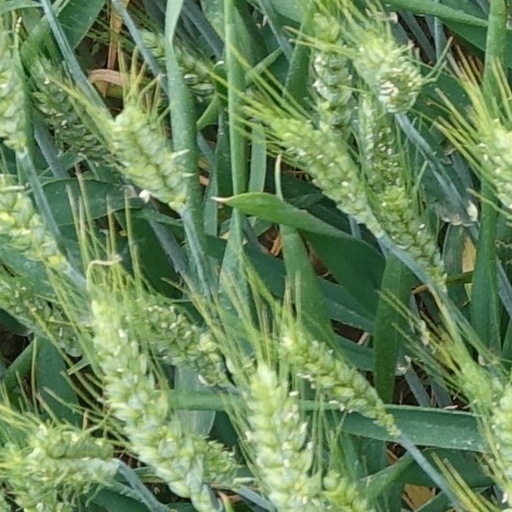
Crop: wheat